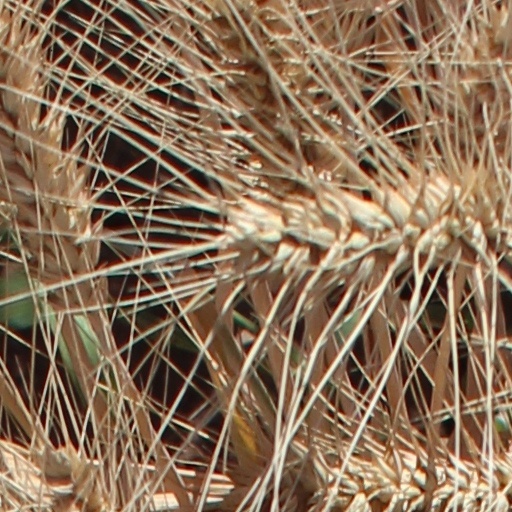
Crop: wheat